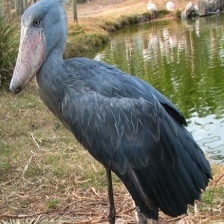
Species: SHOEBILL
Scientific name: BALAENICEPS REX